Chemical protective clothing

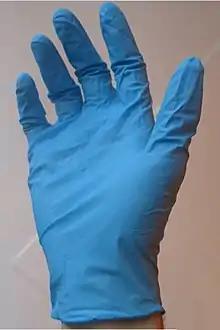
Nitrile glove commonly used to protect from chemical and biohazards

Not all CPC is made for the same purpose. Sometimes there is material that is more suitable for the given task. Each material provides varying resistance to chemicals, strength, and heat resistance. Many companies have their own recipe for their products that blend the use of rubbers, plastics, composites, and metals. In order to ensure the product is suitable for the intended use it is important to consult the manufacturer.